John Mott (captain)

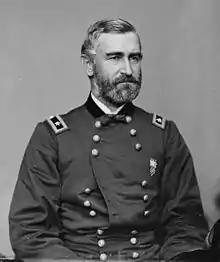
Gersham Mott, John Mott's grandson

They crossed the Delaware River during the first week of December 1776 and were stationed in Yardley, Pennsylvania. Their militia regiment was commanded by Col. Isaac Smith and Lt. Col. Joseph Phillips. General Philemon Dickinson also had his headquarters at Yardley, Pennsylvania. Some of the men in the 1st Hunterdon Militia made excursions across the Delaware River over the next few weeks to obtain intelligence on the British and Hessian soldiers due to their knowledge of the local area. On one of these excursions, Adjutant Elias Phillips captured three British soldiers in his deserted hometown of Maidenhead (now Lawrenceville). On another excursion, David Laning was caught by the British and taken to Trenton on around December 20, 1776. He escaped the next day and brought back valuable information.